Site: brandenburg
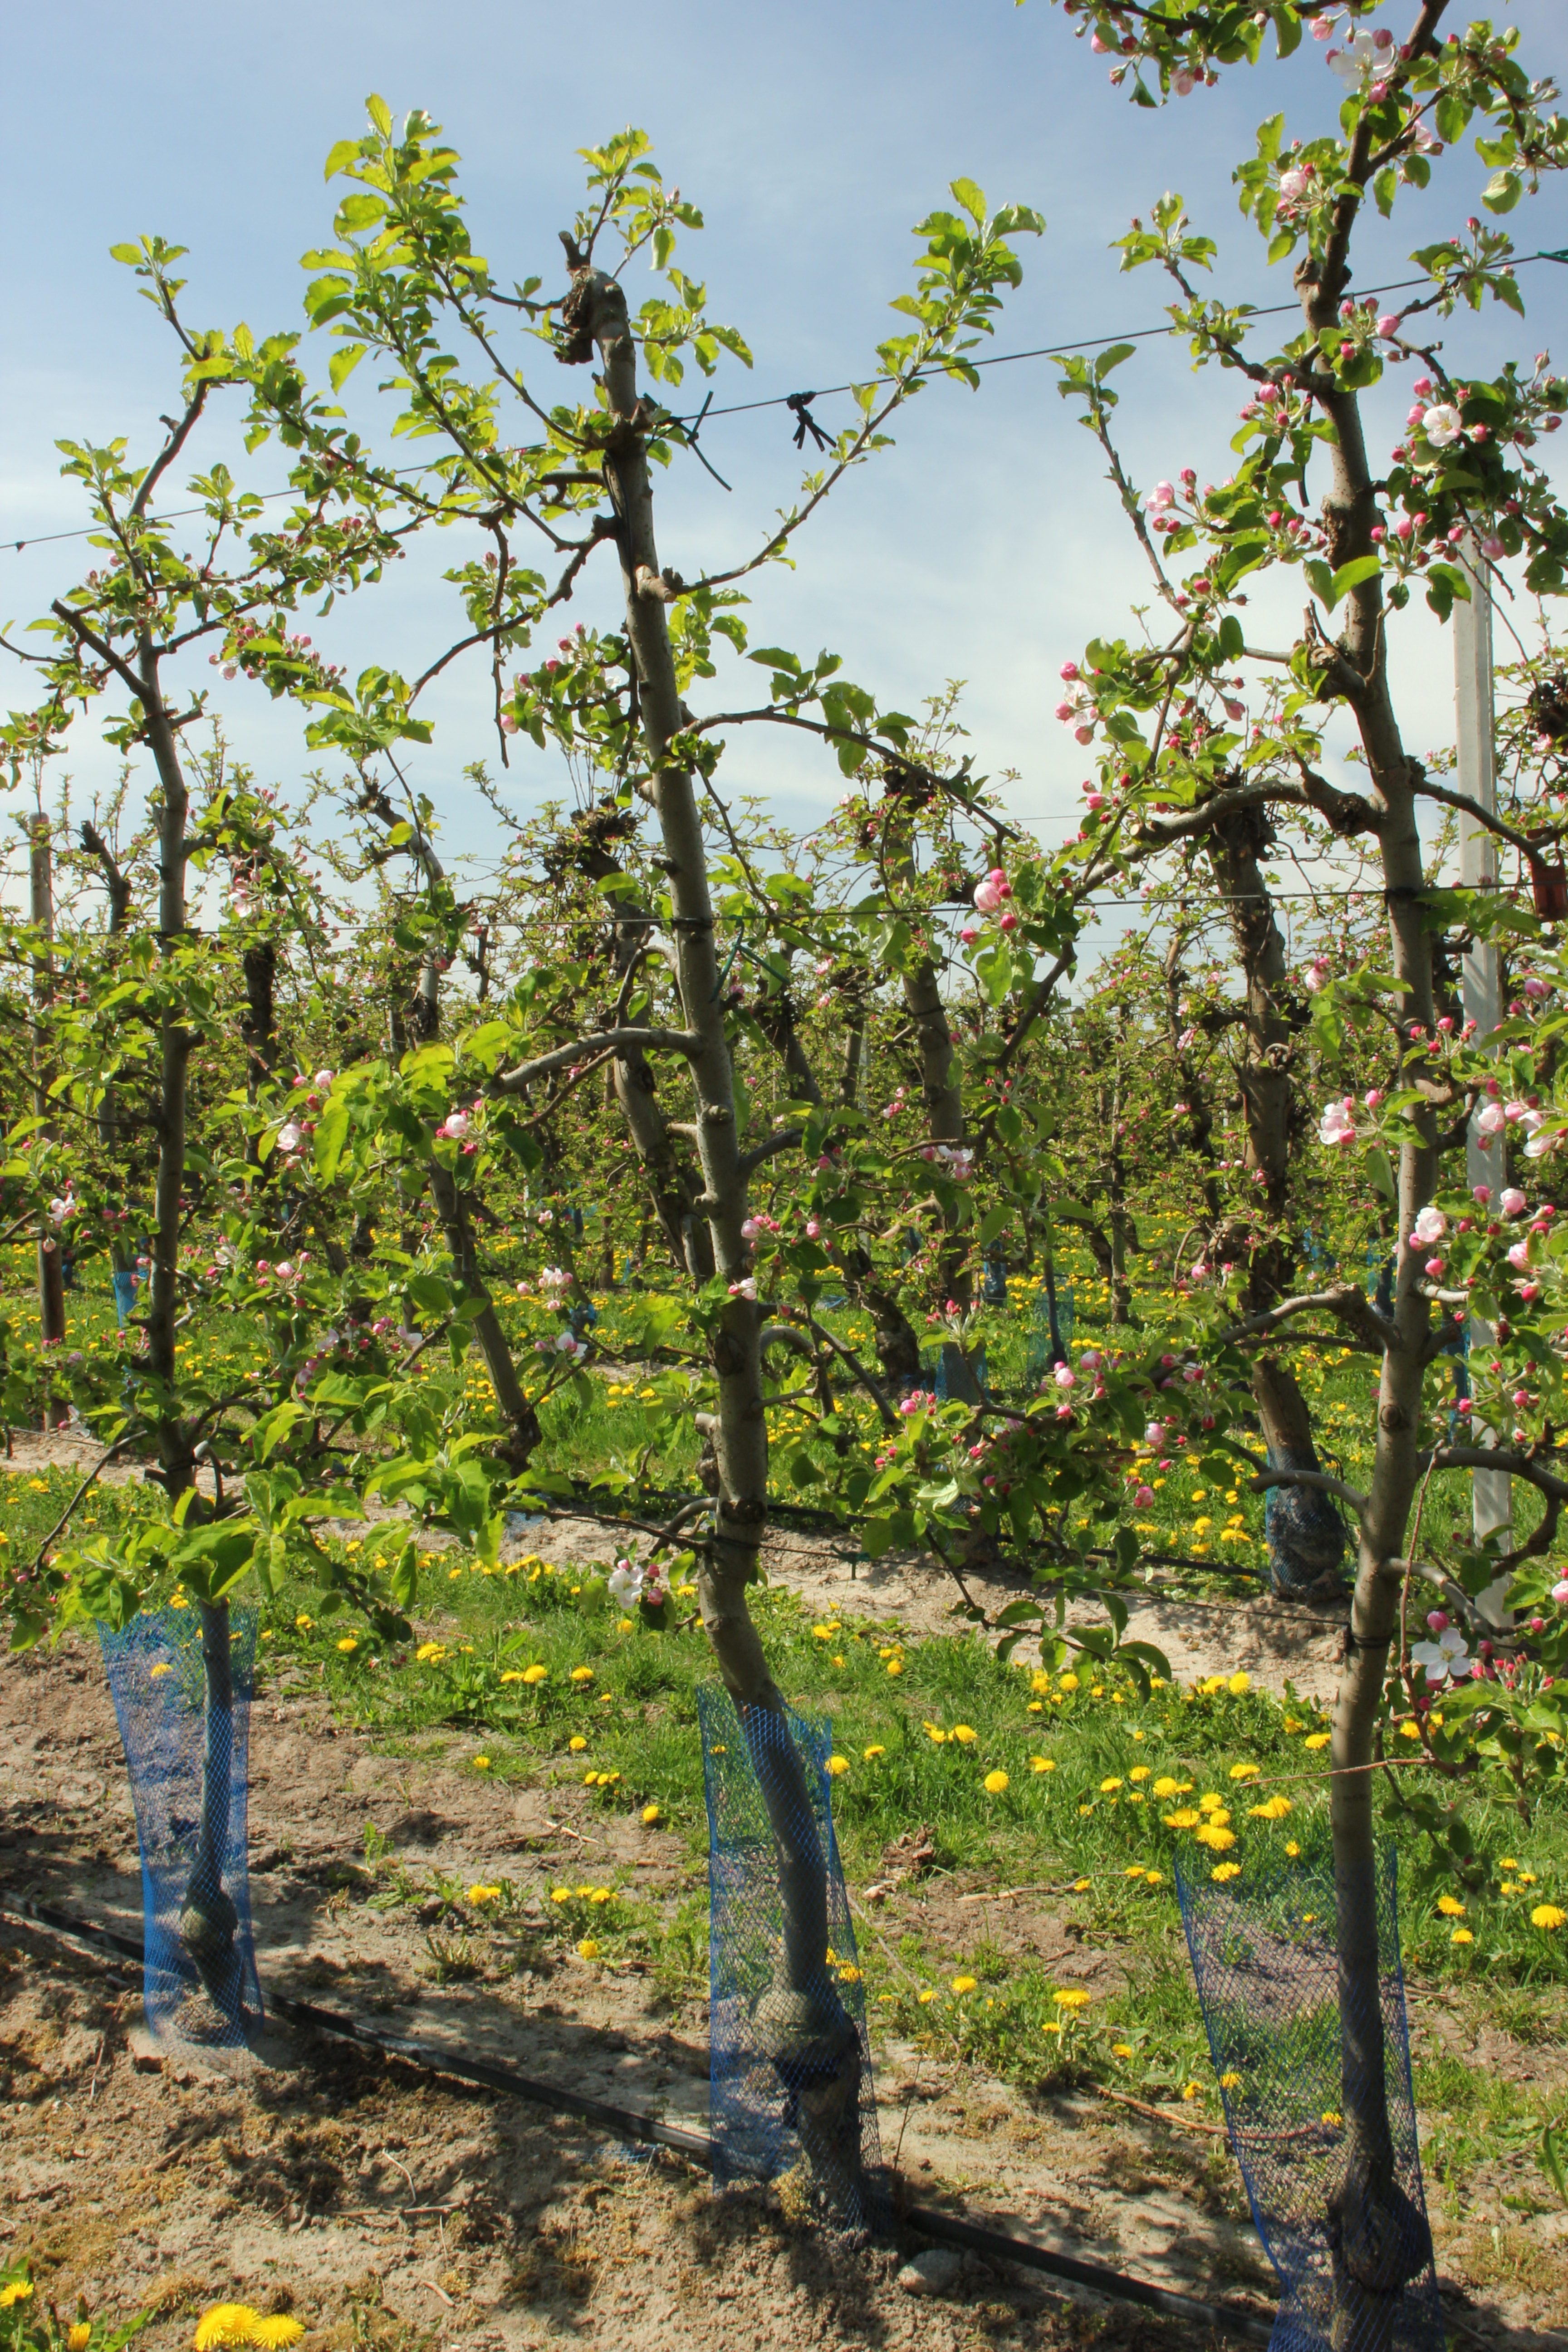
Growth stage (BBCH 57): Inflorescence emergence